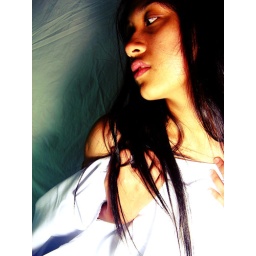
She's actually wearing a sleeveless shirt underneath that white blanket ;)